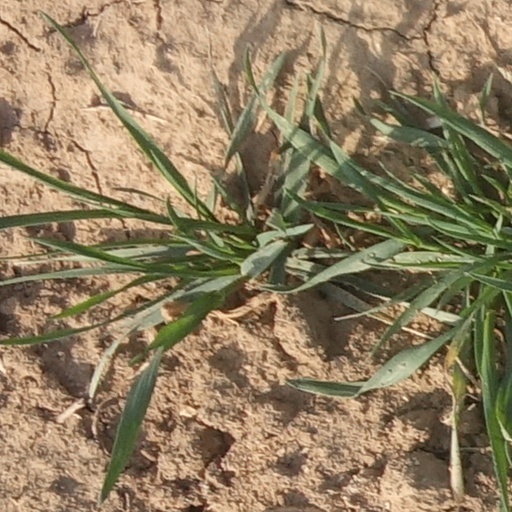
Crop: wheat